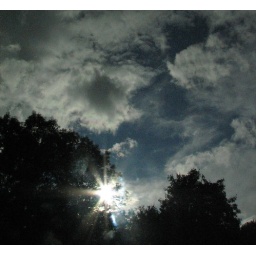
I took this snap from the bus in Munich when we were on our way back from Neuschwanstein castle